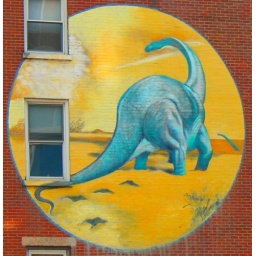
This was the side of a building I passed on my way to one of the best street markets around NYC.